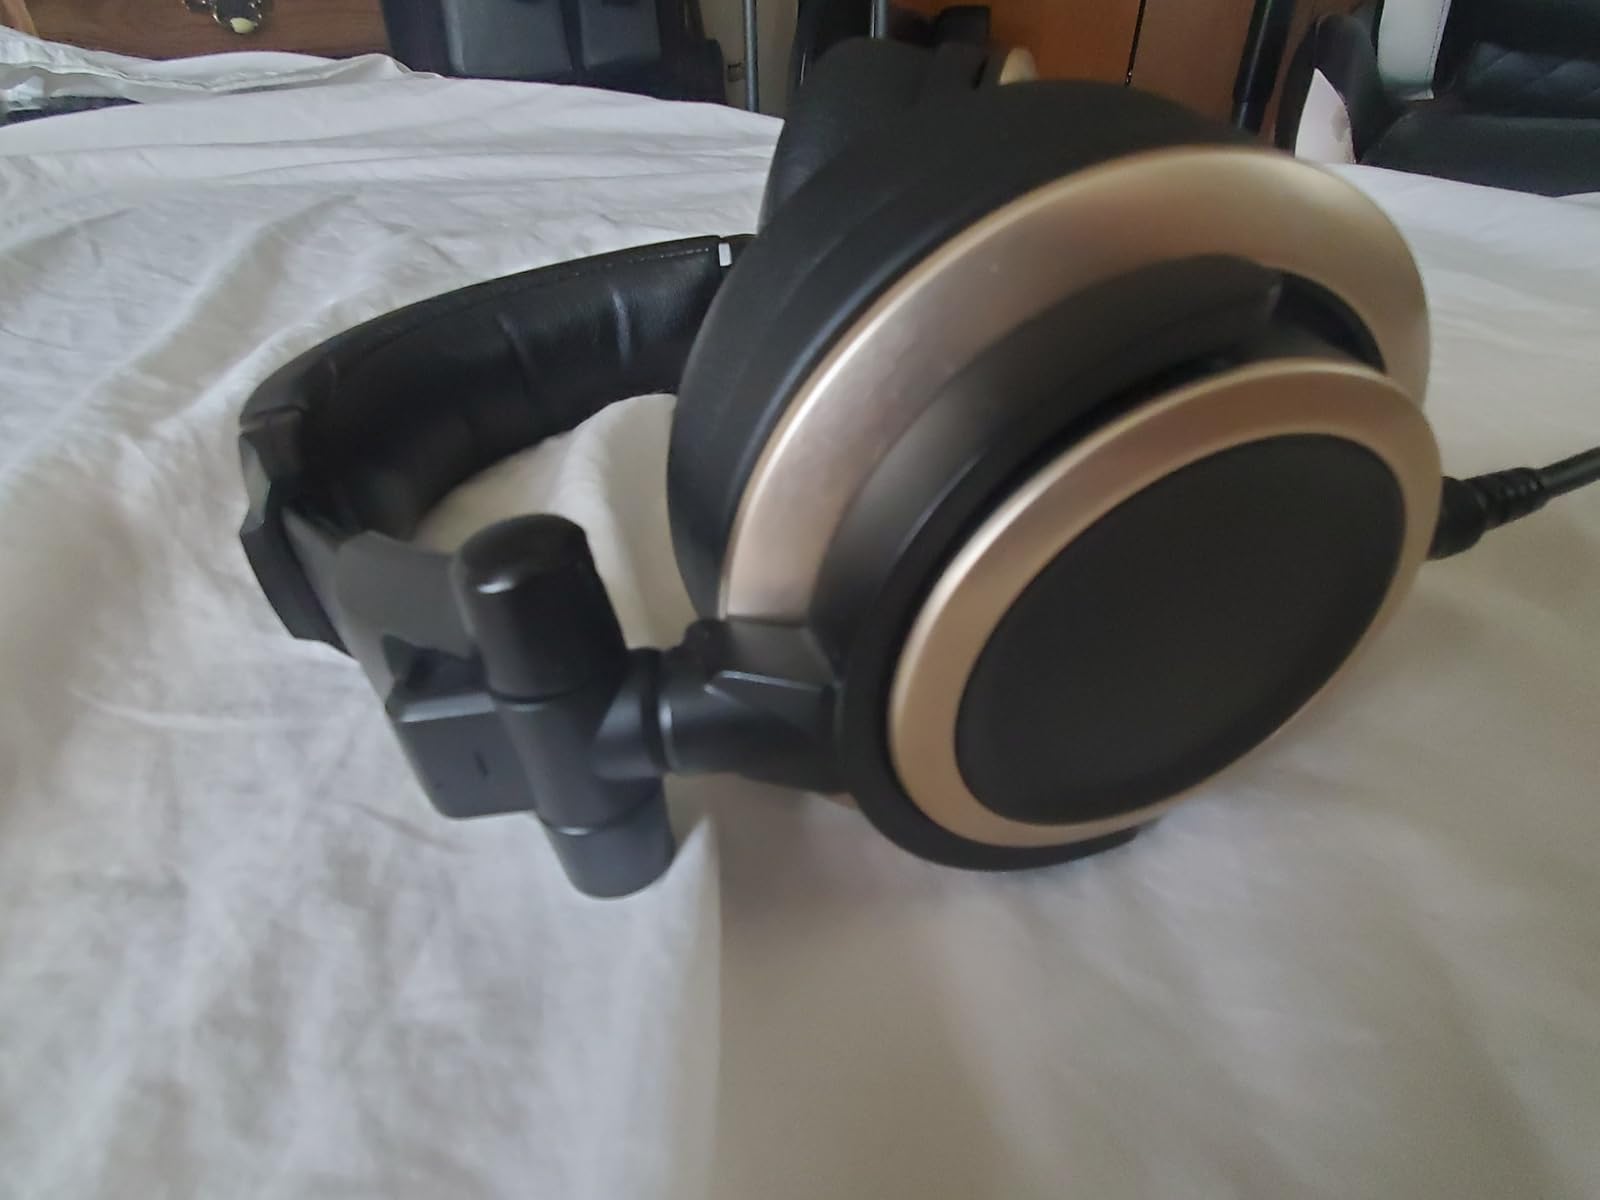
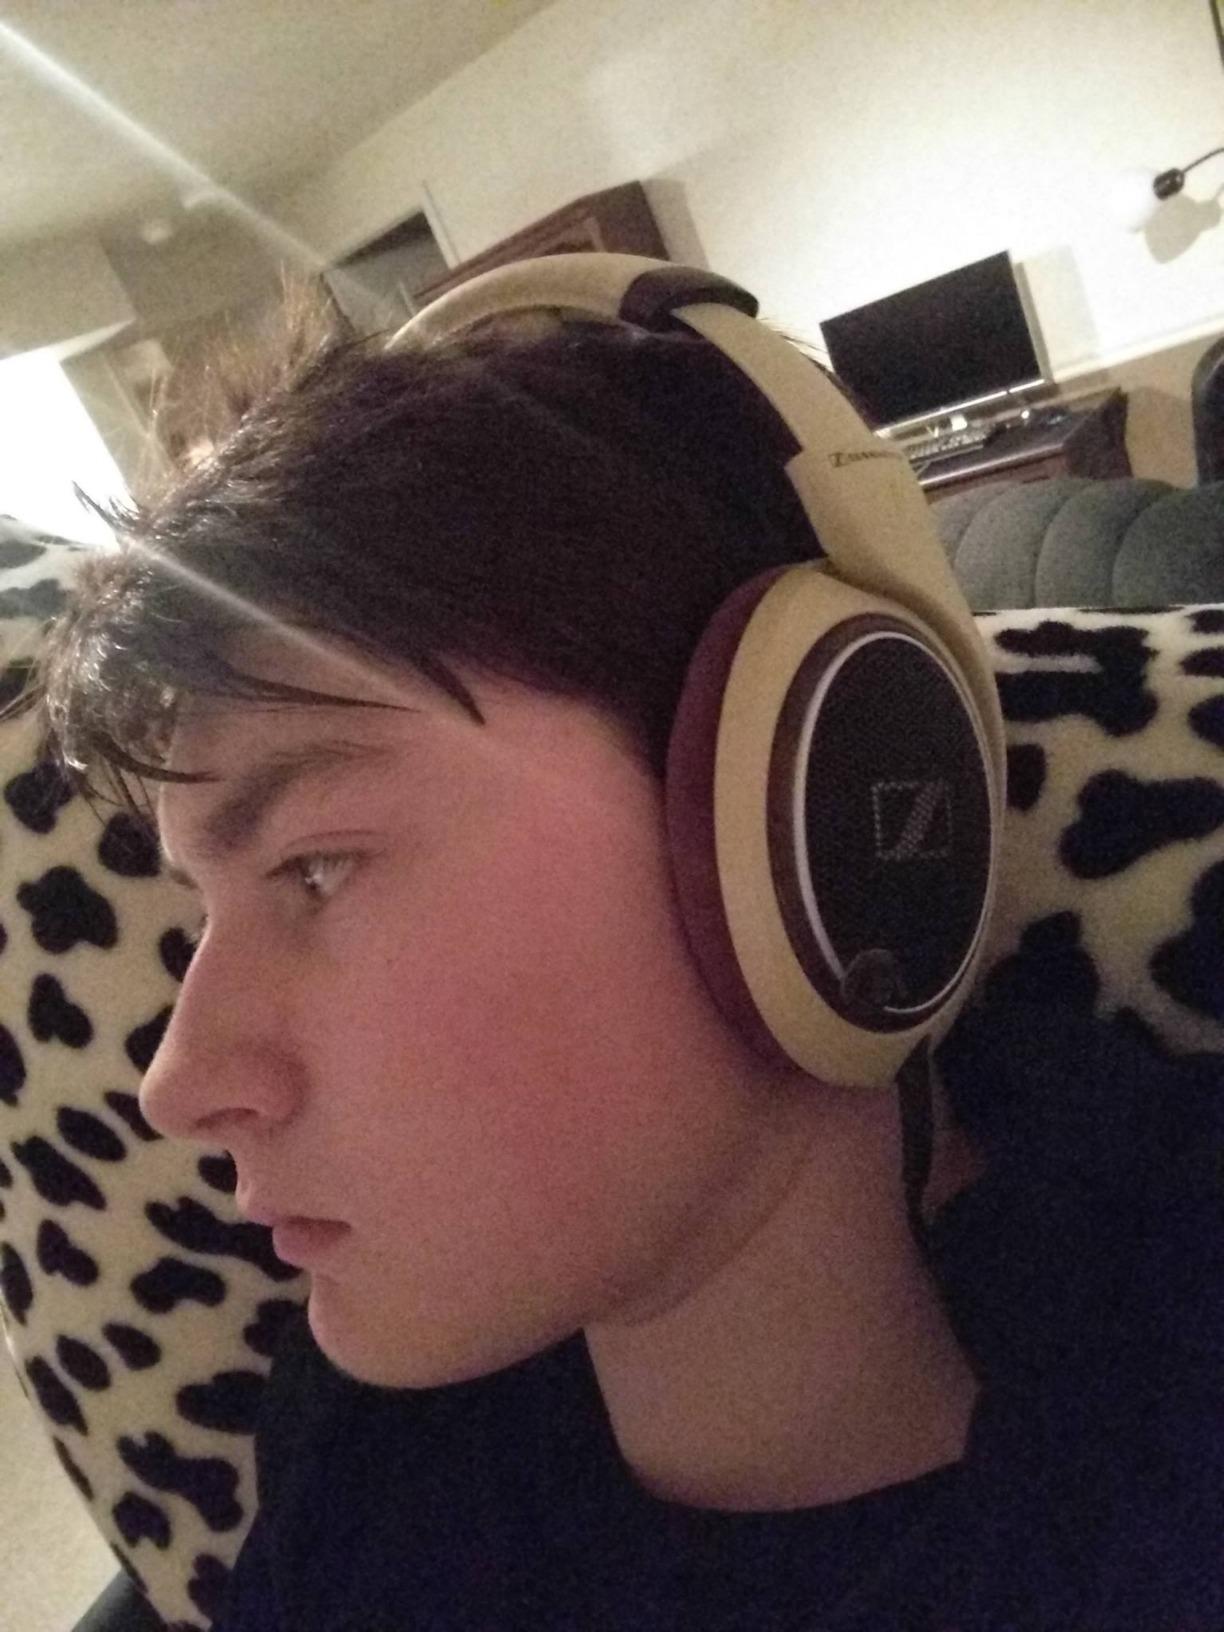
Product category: headphones
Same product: no